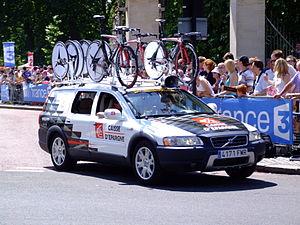
La Caisse d'épargne est une banque française constituée autour des quinze caisses d'épargne régionales pour 4 182 agences réparties sur toute la France.